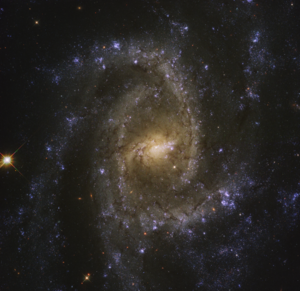
NGC 2835 est une galaxie spirale barrée située dans la constellation de l'Hydre à environ 40 millions d'années-lumière de la Voie lactée. Elle a été découverte par l'astronome allemand Wilhelm Tempel en 1884.